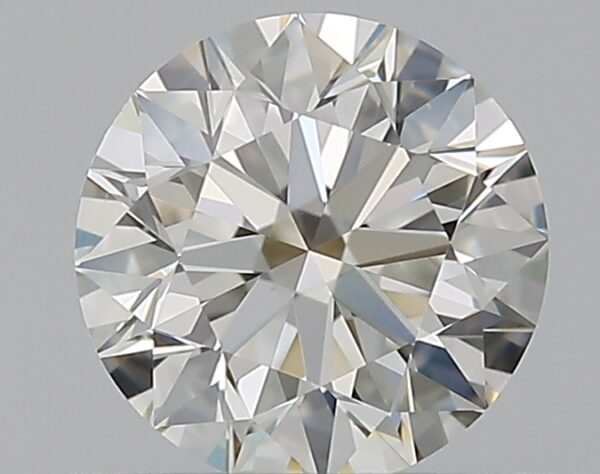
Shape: round
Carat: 0.57
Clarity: VS2
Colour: I
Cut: EX
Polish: EX
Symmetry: EX
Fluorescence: F
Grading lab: GIA
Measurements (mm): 5.26 x 5.29 x 3.3